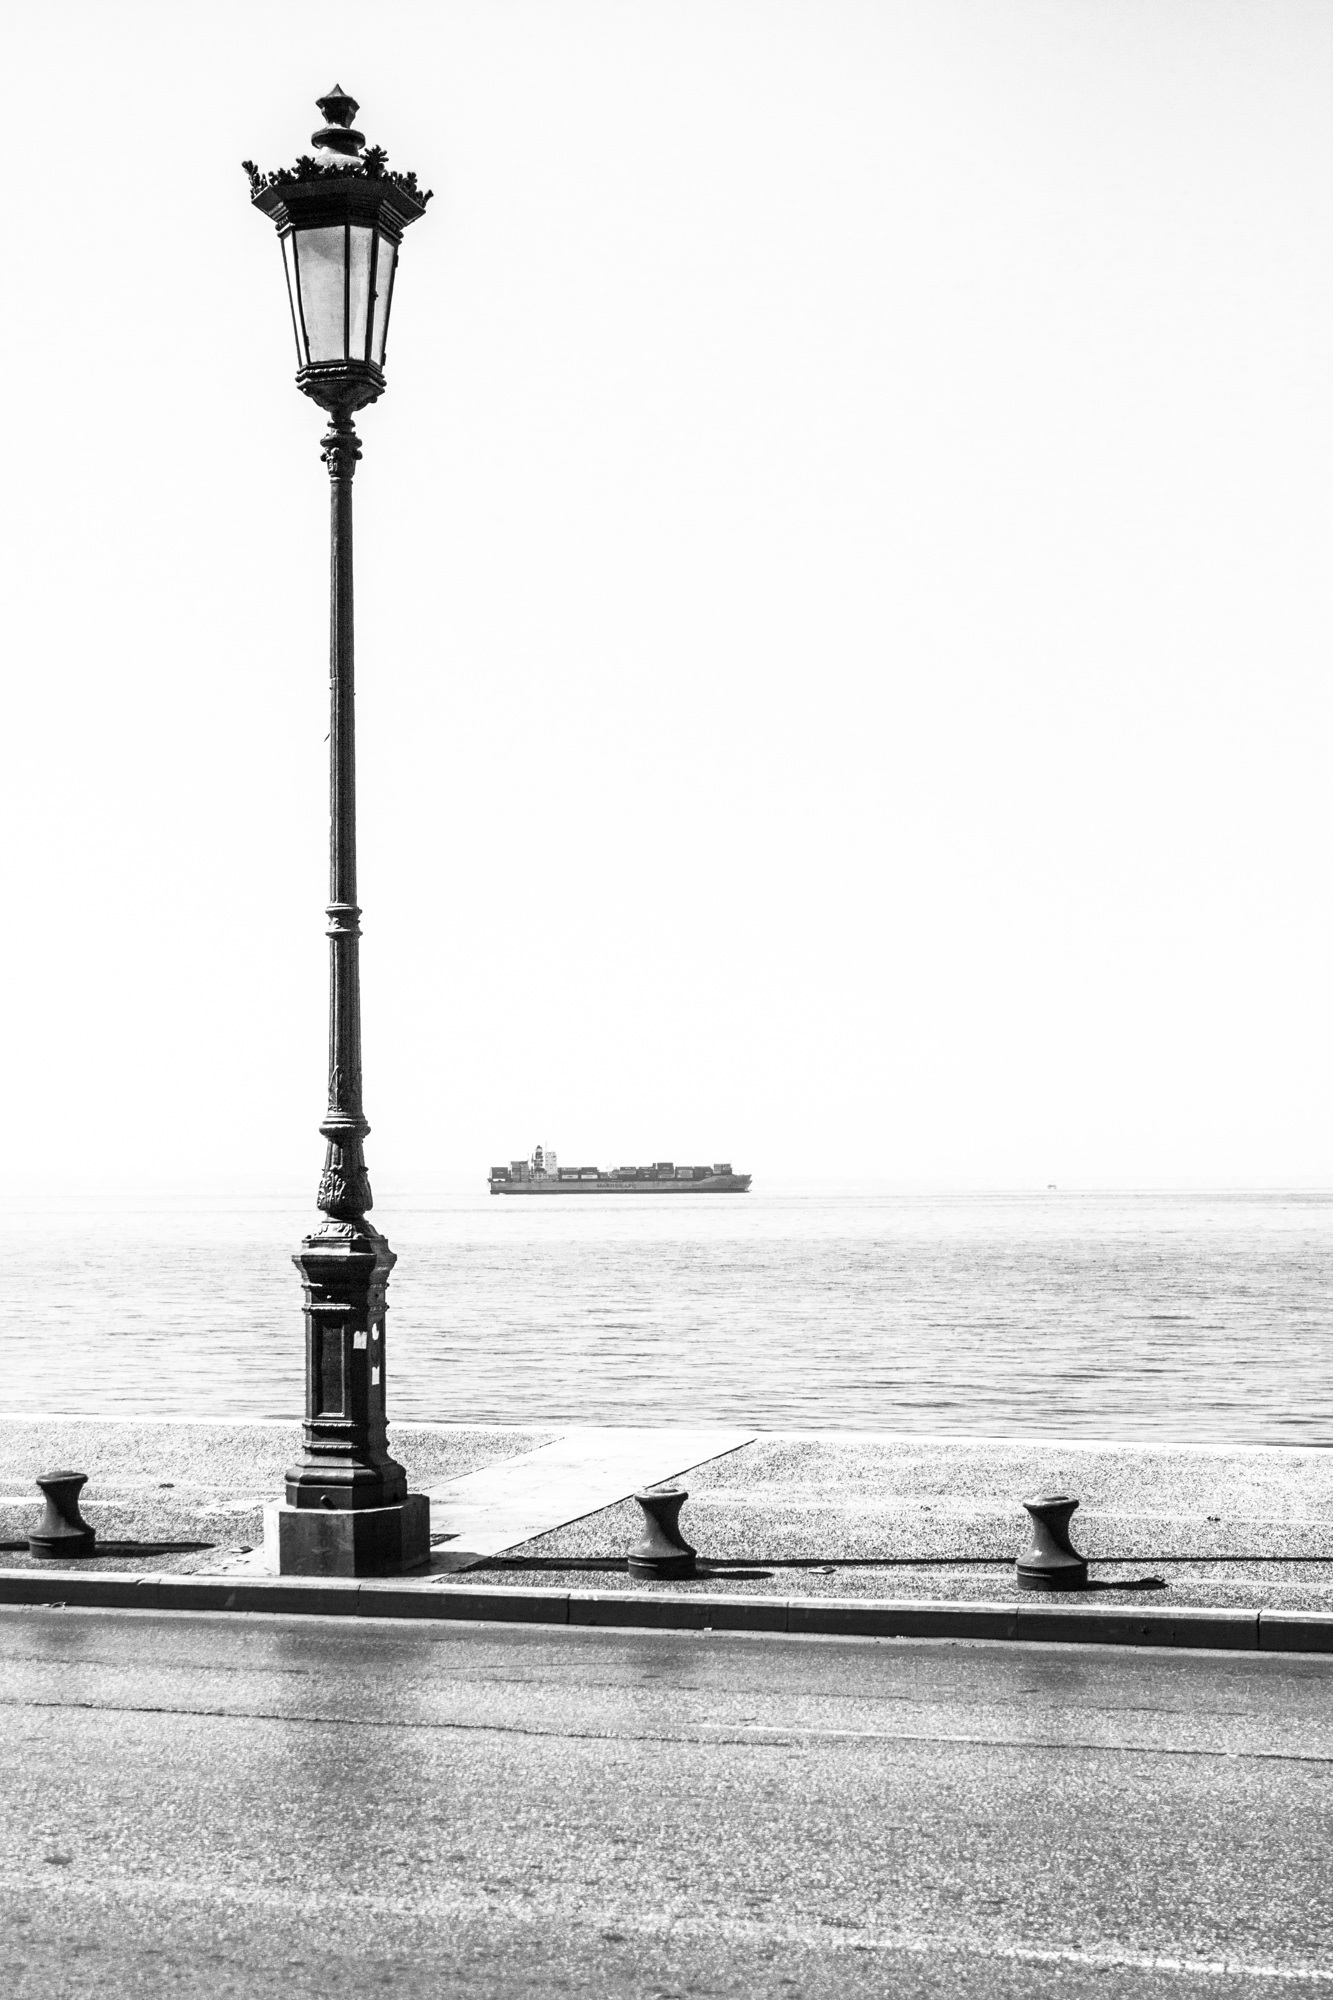
landscape, sea, water, ocean, black and white, road, white, city, ship, summer, travel, lantern, tower, holiday, street light, black, monochrome, leisure, lighting, street lamp, south, greece, promenade, booked, thessaloniki, container ship, summer sea, monochrome photography